Steve Donoghue

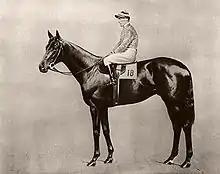
Steve Donoghue on The Derby winner, Manna

Donoghue accepted the post of stable jockey to Henry Seymour "Atty" Persse at Stockbridge, Hampshire and had his first major successes in 1913 on the outstanding two-year-old The Tetrarch. In the following year he rode 129 winners to claim the first of ten consecutive jockeys' championships.